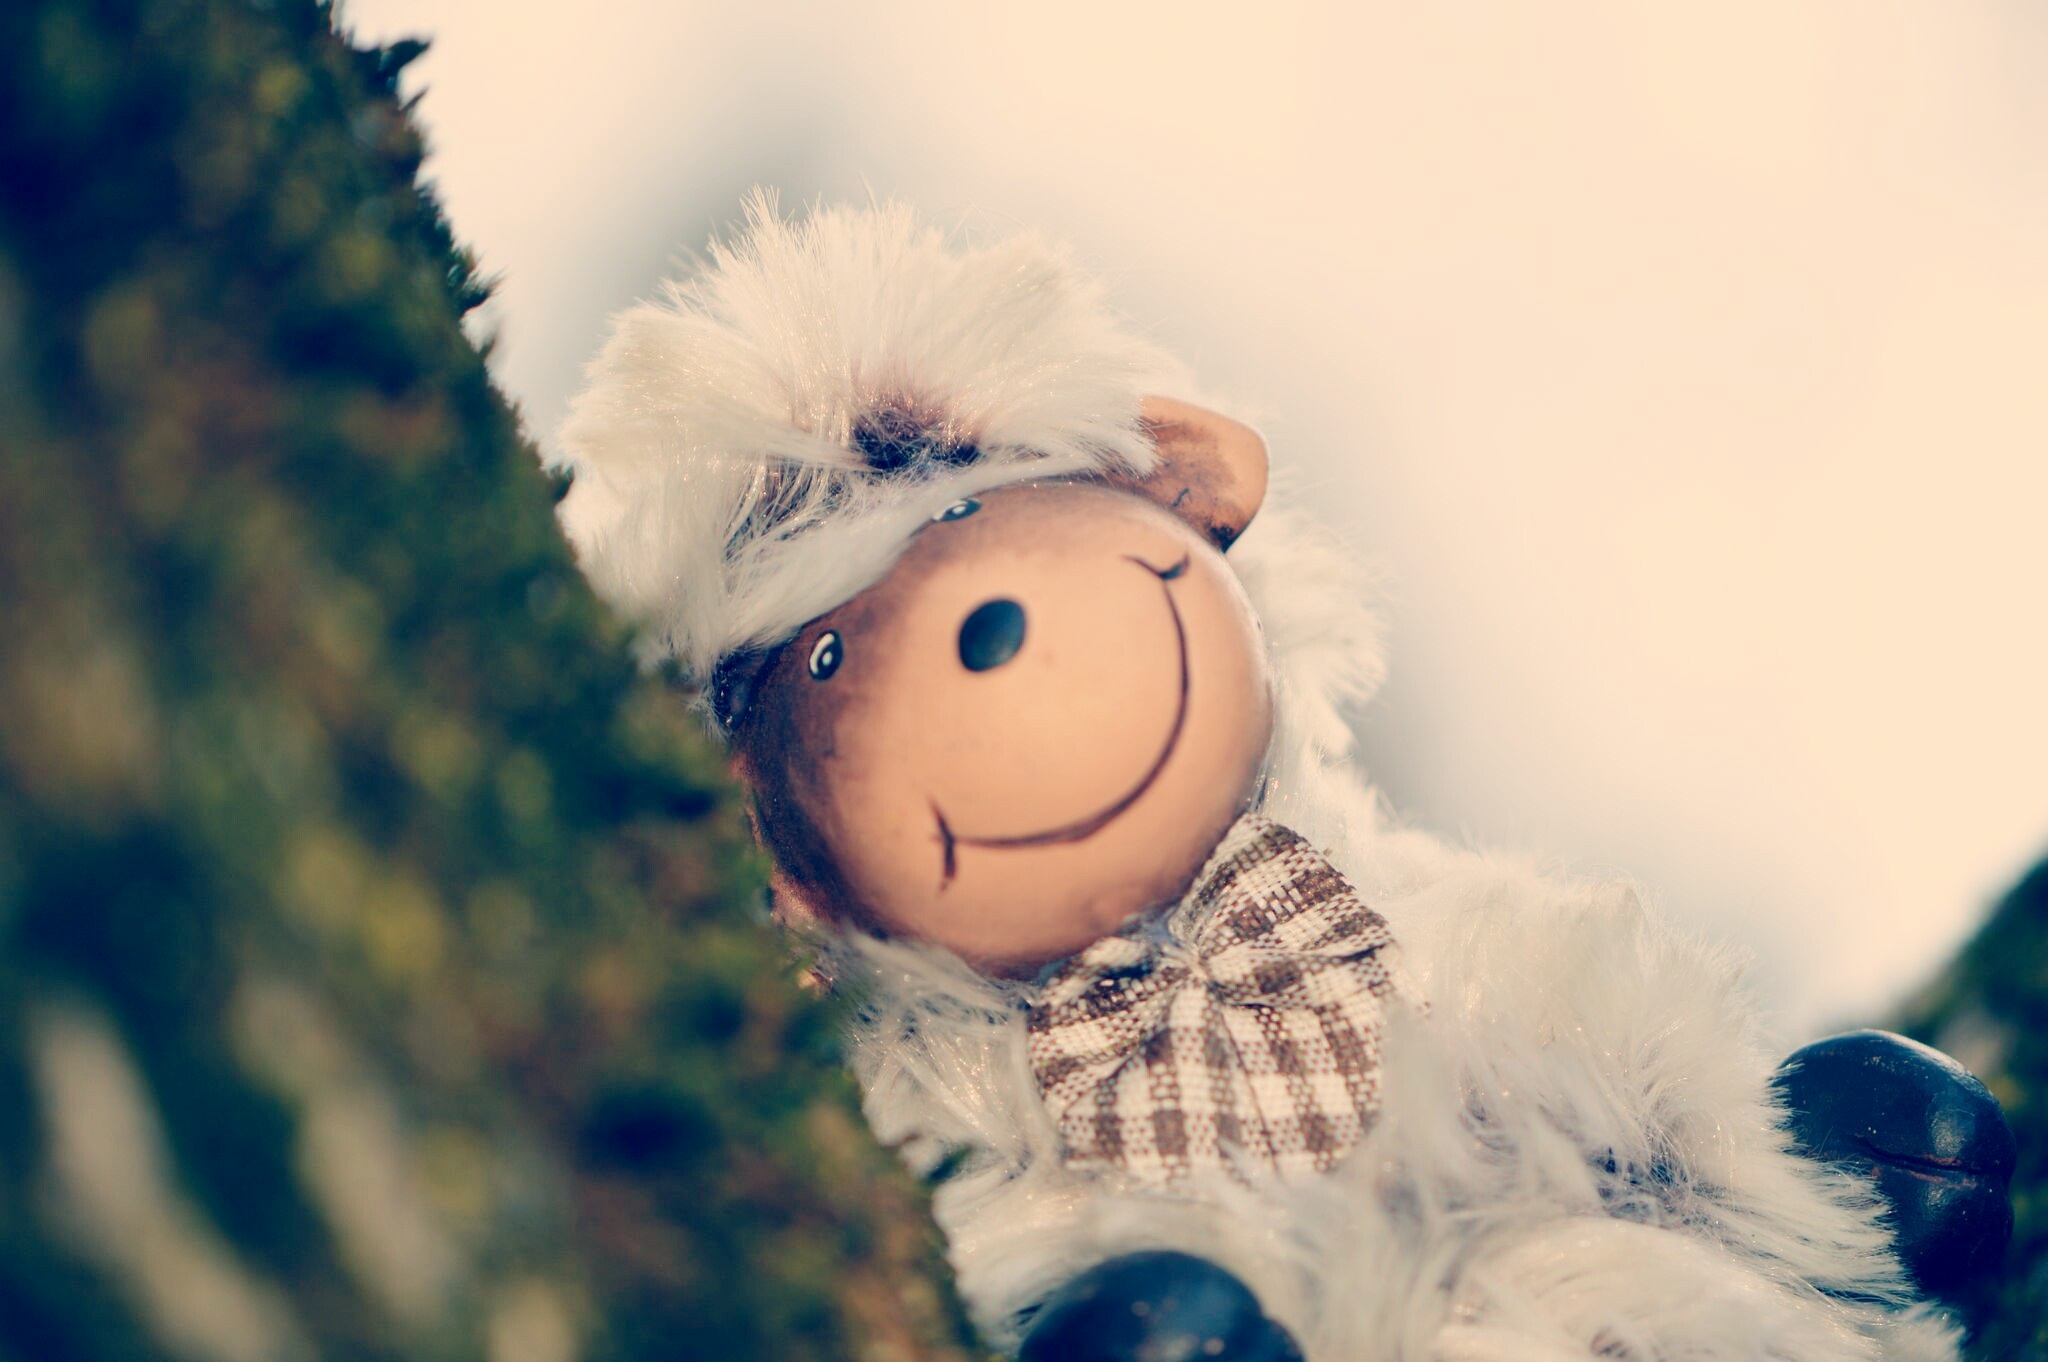
photography, flower, cute, fur, sheep, child, blue, toy, close up, eye, skin, funny, organ, animal world, sweetness, soft toy